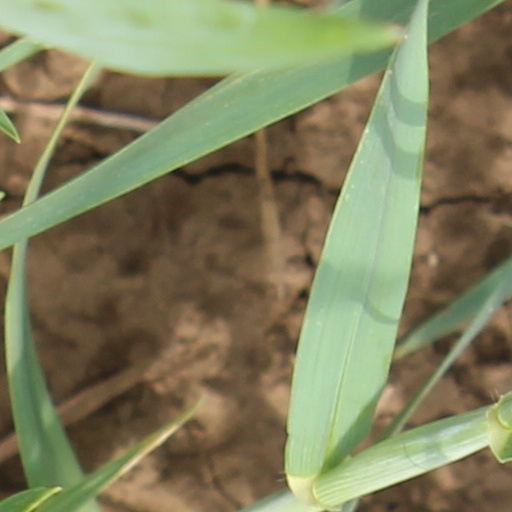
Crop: wheat